West Milwaukee, Wisconsin

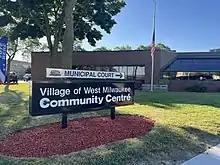
West Milwaukee community center and municipal court building

As of the census of 2000, there were 4,201 people, 2,059 households, and 891 families living in the village. The population density was 3,722.0 people per square mile (1,435.4/km). There were 2,197 housing units at an average density of 1,946.5 per square mile (750.7/km). The racial makeup of the village was 83.58% White, 3.50% African American, 1.55% Native American, 2.55% Asian, 0.07% Pacific Islander, 5.86% from other races, and 2.90% from two or more races. Hispanic or Latino of any race were 12.00% of the population.